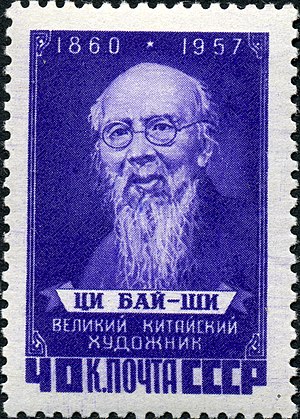
Qi Baishi
Qí Báishí på et sovjetisk frimærke.
Qí Báishí var en kinesisk kunstmaler.